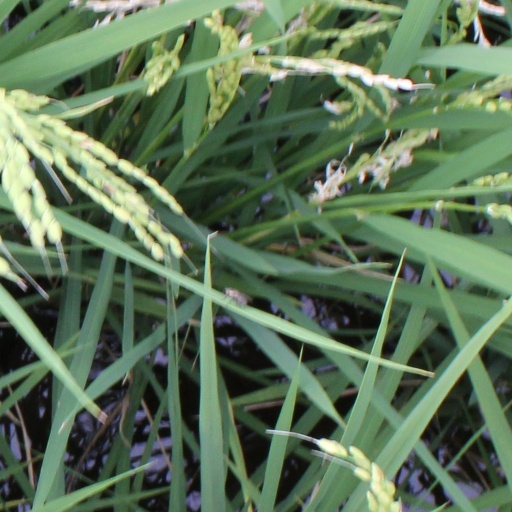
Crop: rice